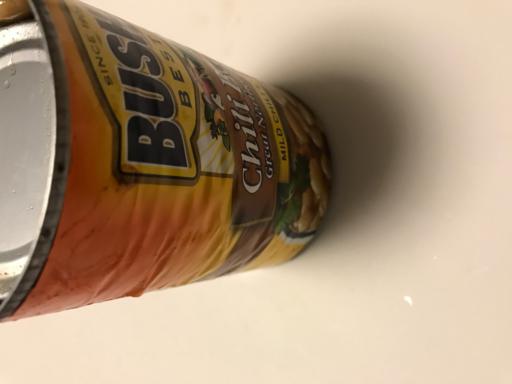
Label: metal